ThermaSAVE

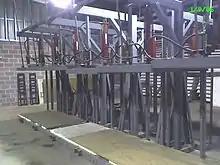
Hydraulic presses facilitate panels' adhesive cure.

After some consultation Haddock participated in an earthquake test conducted in Cincinnati on January 28, 2005, which was filmed by Daily Planet. The two-story building withstood accelerations beyond 7"g" without losing any screws, whereas the previous record was 4 g. The test continued until the testing machine began to fail, but the building remained intact.